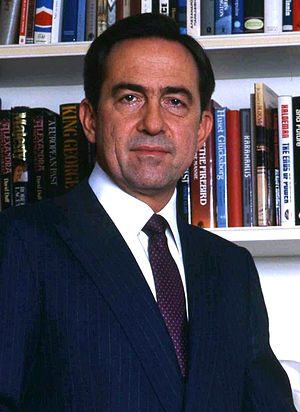
Konstantin 2. af Grækenland
Eks-kong Konstantin i 1987
Konstantin 2. af Grækenland, var konge af Grækenland fra 1964 til 1973 og i eksil siden 1967.